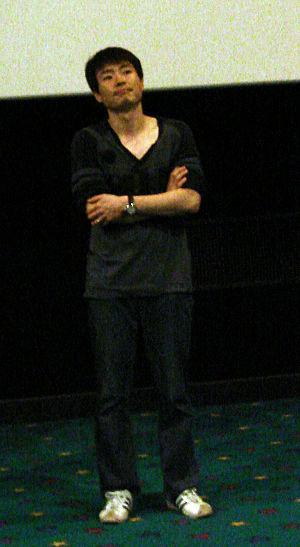
Ryoo Seung-wan ou Ryu Seung-wan est un acteur, scénariste et réalisateur sud-coréen né le 15 décembre 1973 à Onyang dans la province du Chungcheong du Sud.